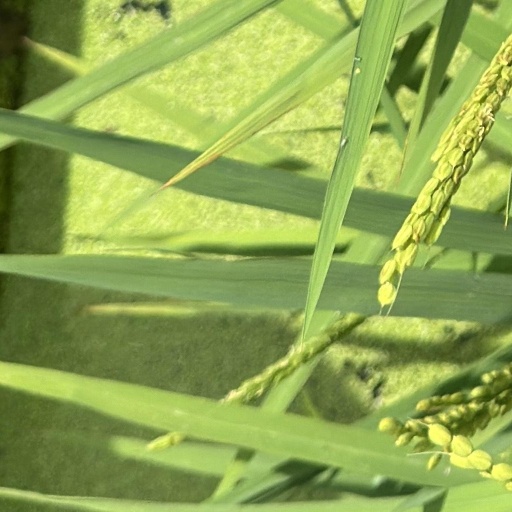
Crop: rice